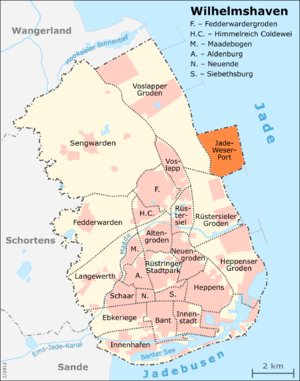
Wilhelmshaven est une ville portuaire du land de Basse-Saxe en Allemagne.